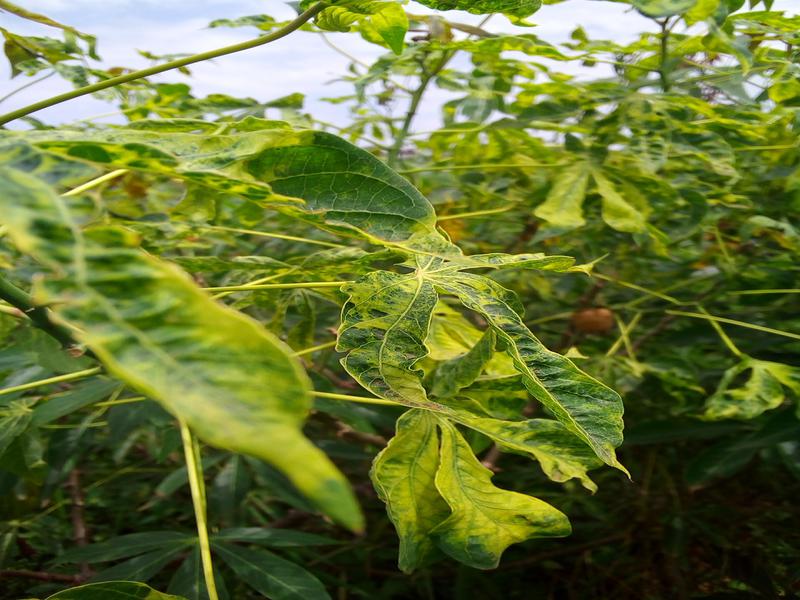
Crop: cassava
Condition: mosaic_disease